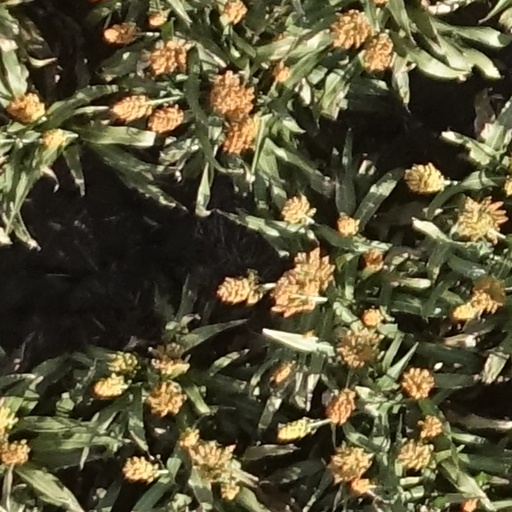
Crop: sorghum